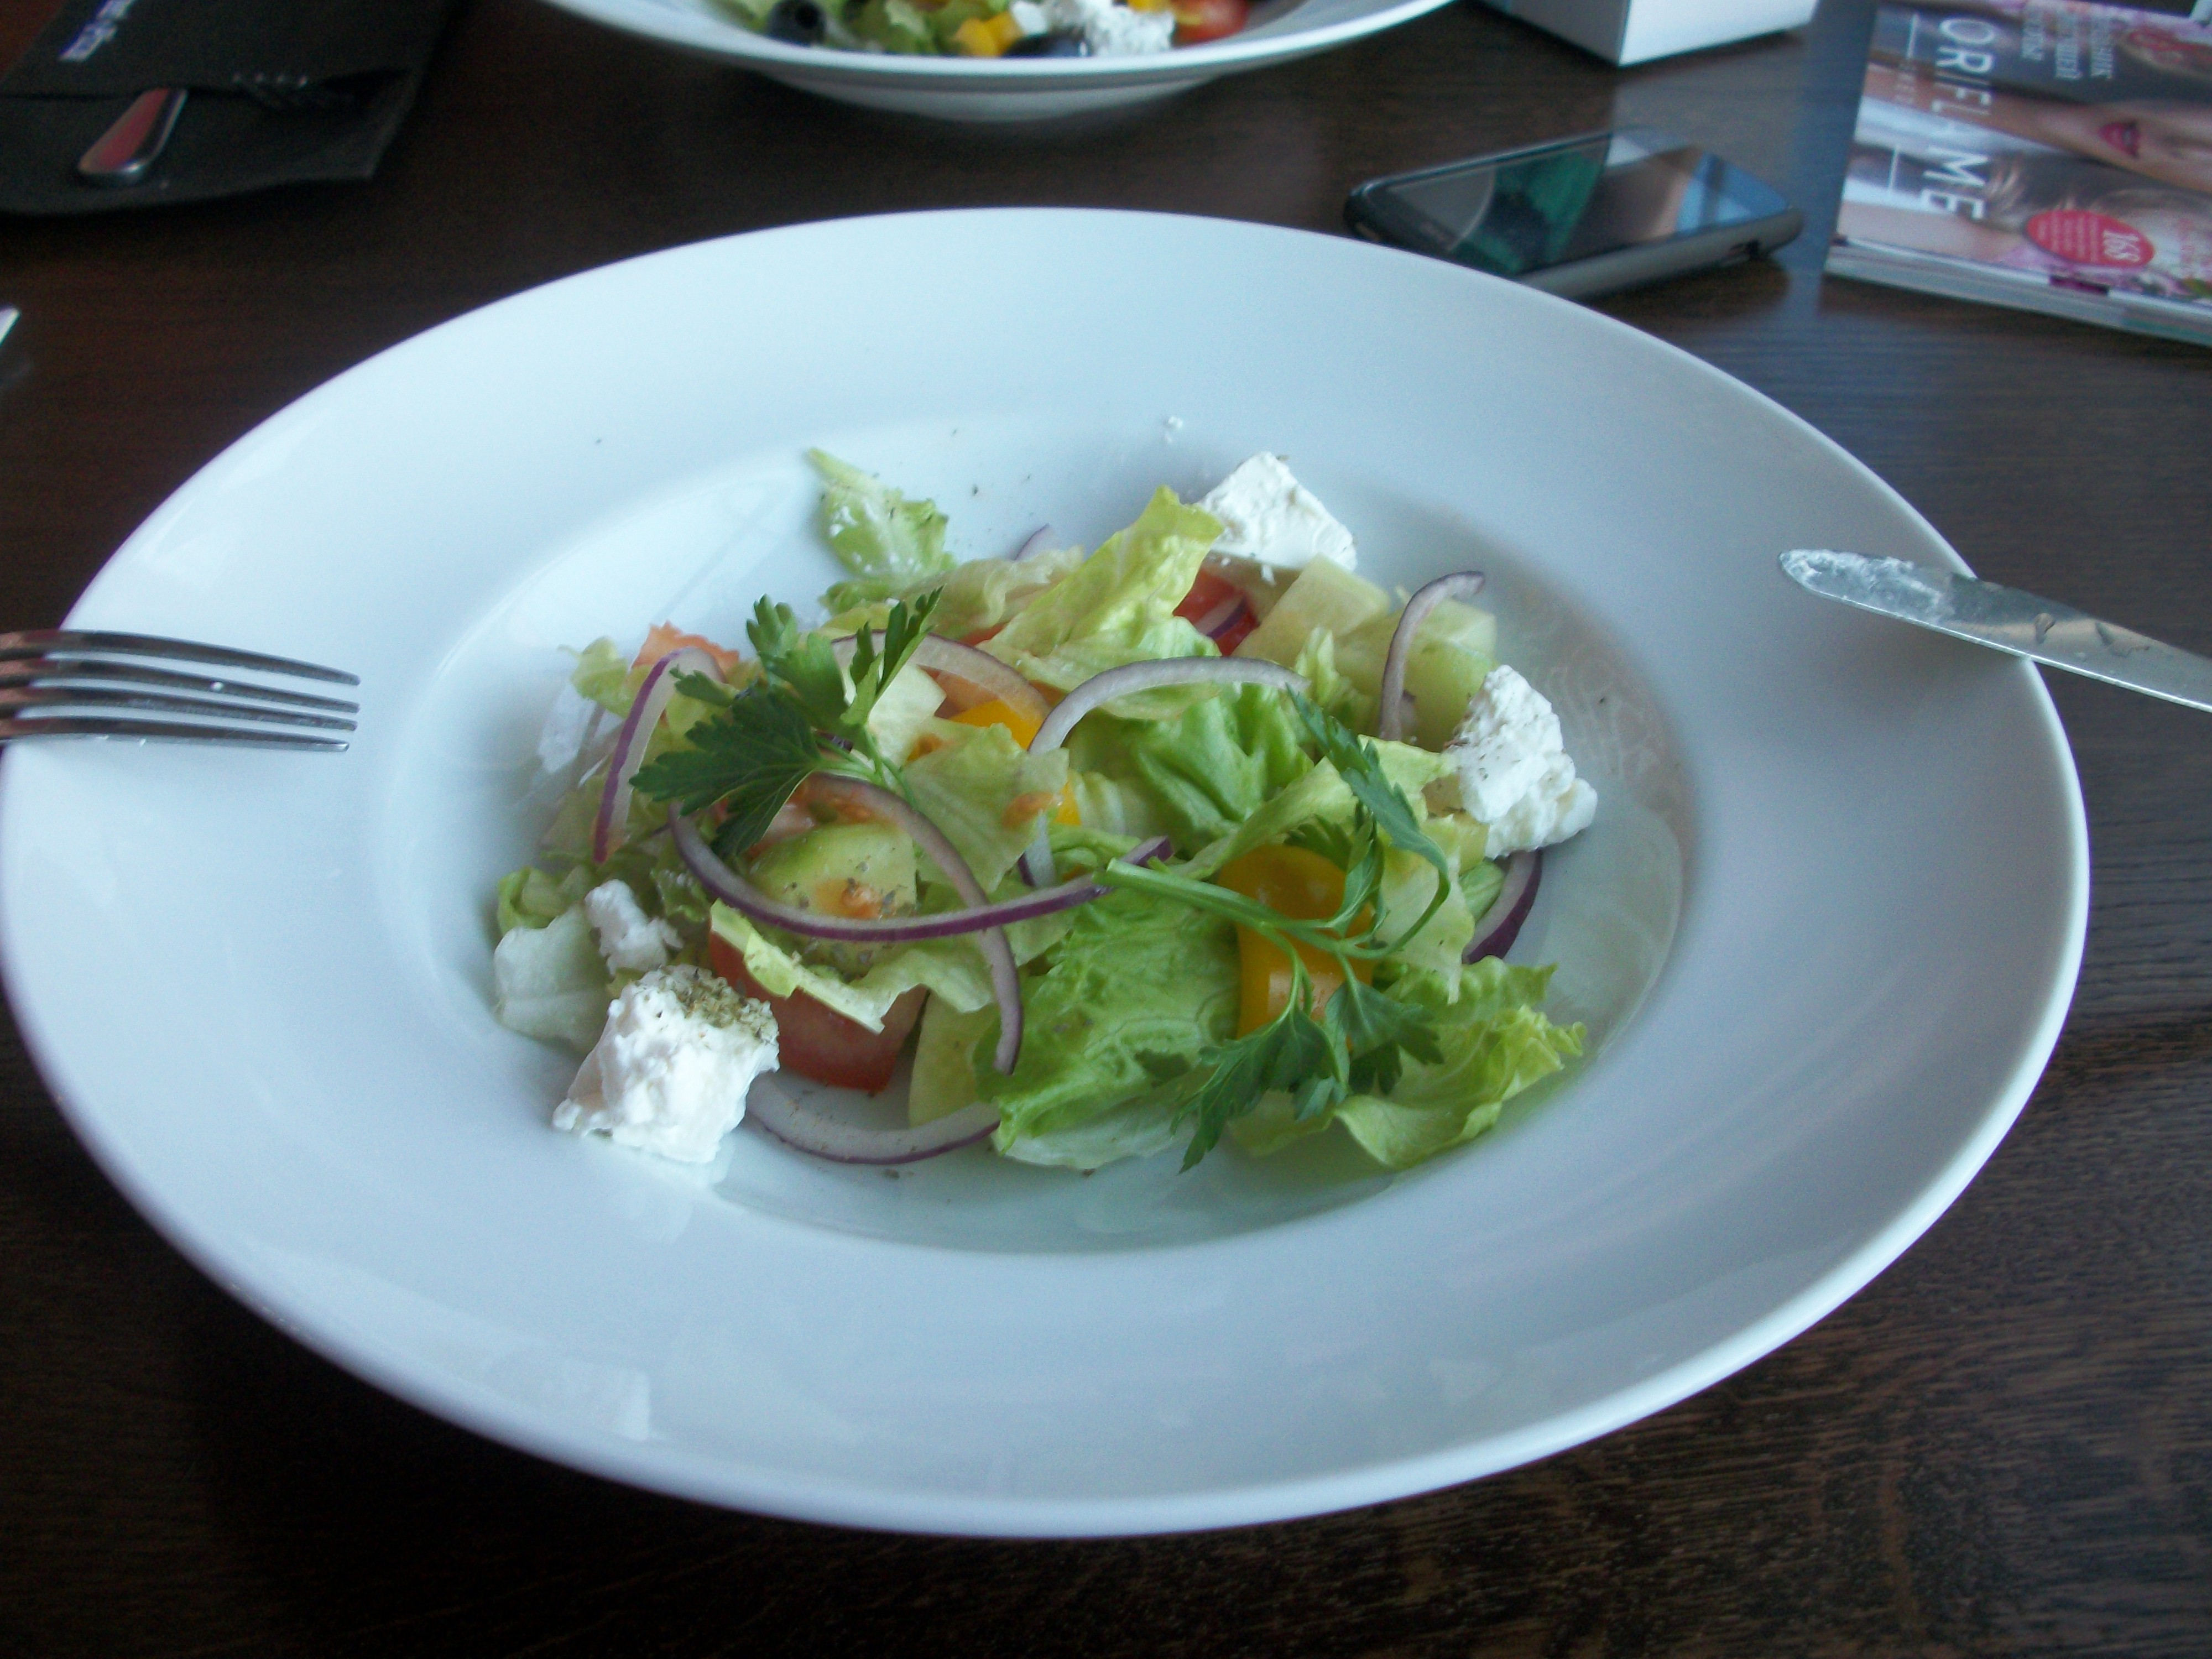
cafe, food, salad, dish, cuisine, vegetarian food, vegetable, italian food, lunch, recipe, asian food, meal